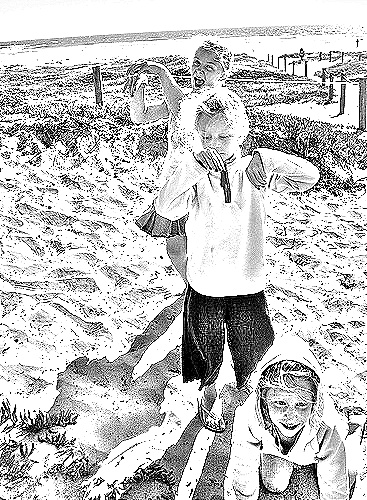
Portrait style: Sketch Portrait